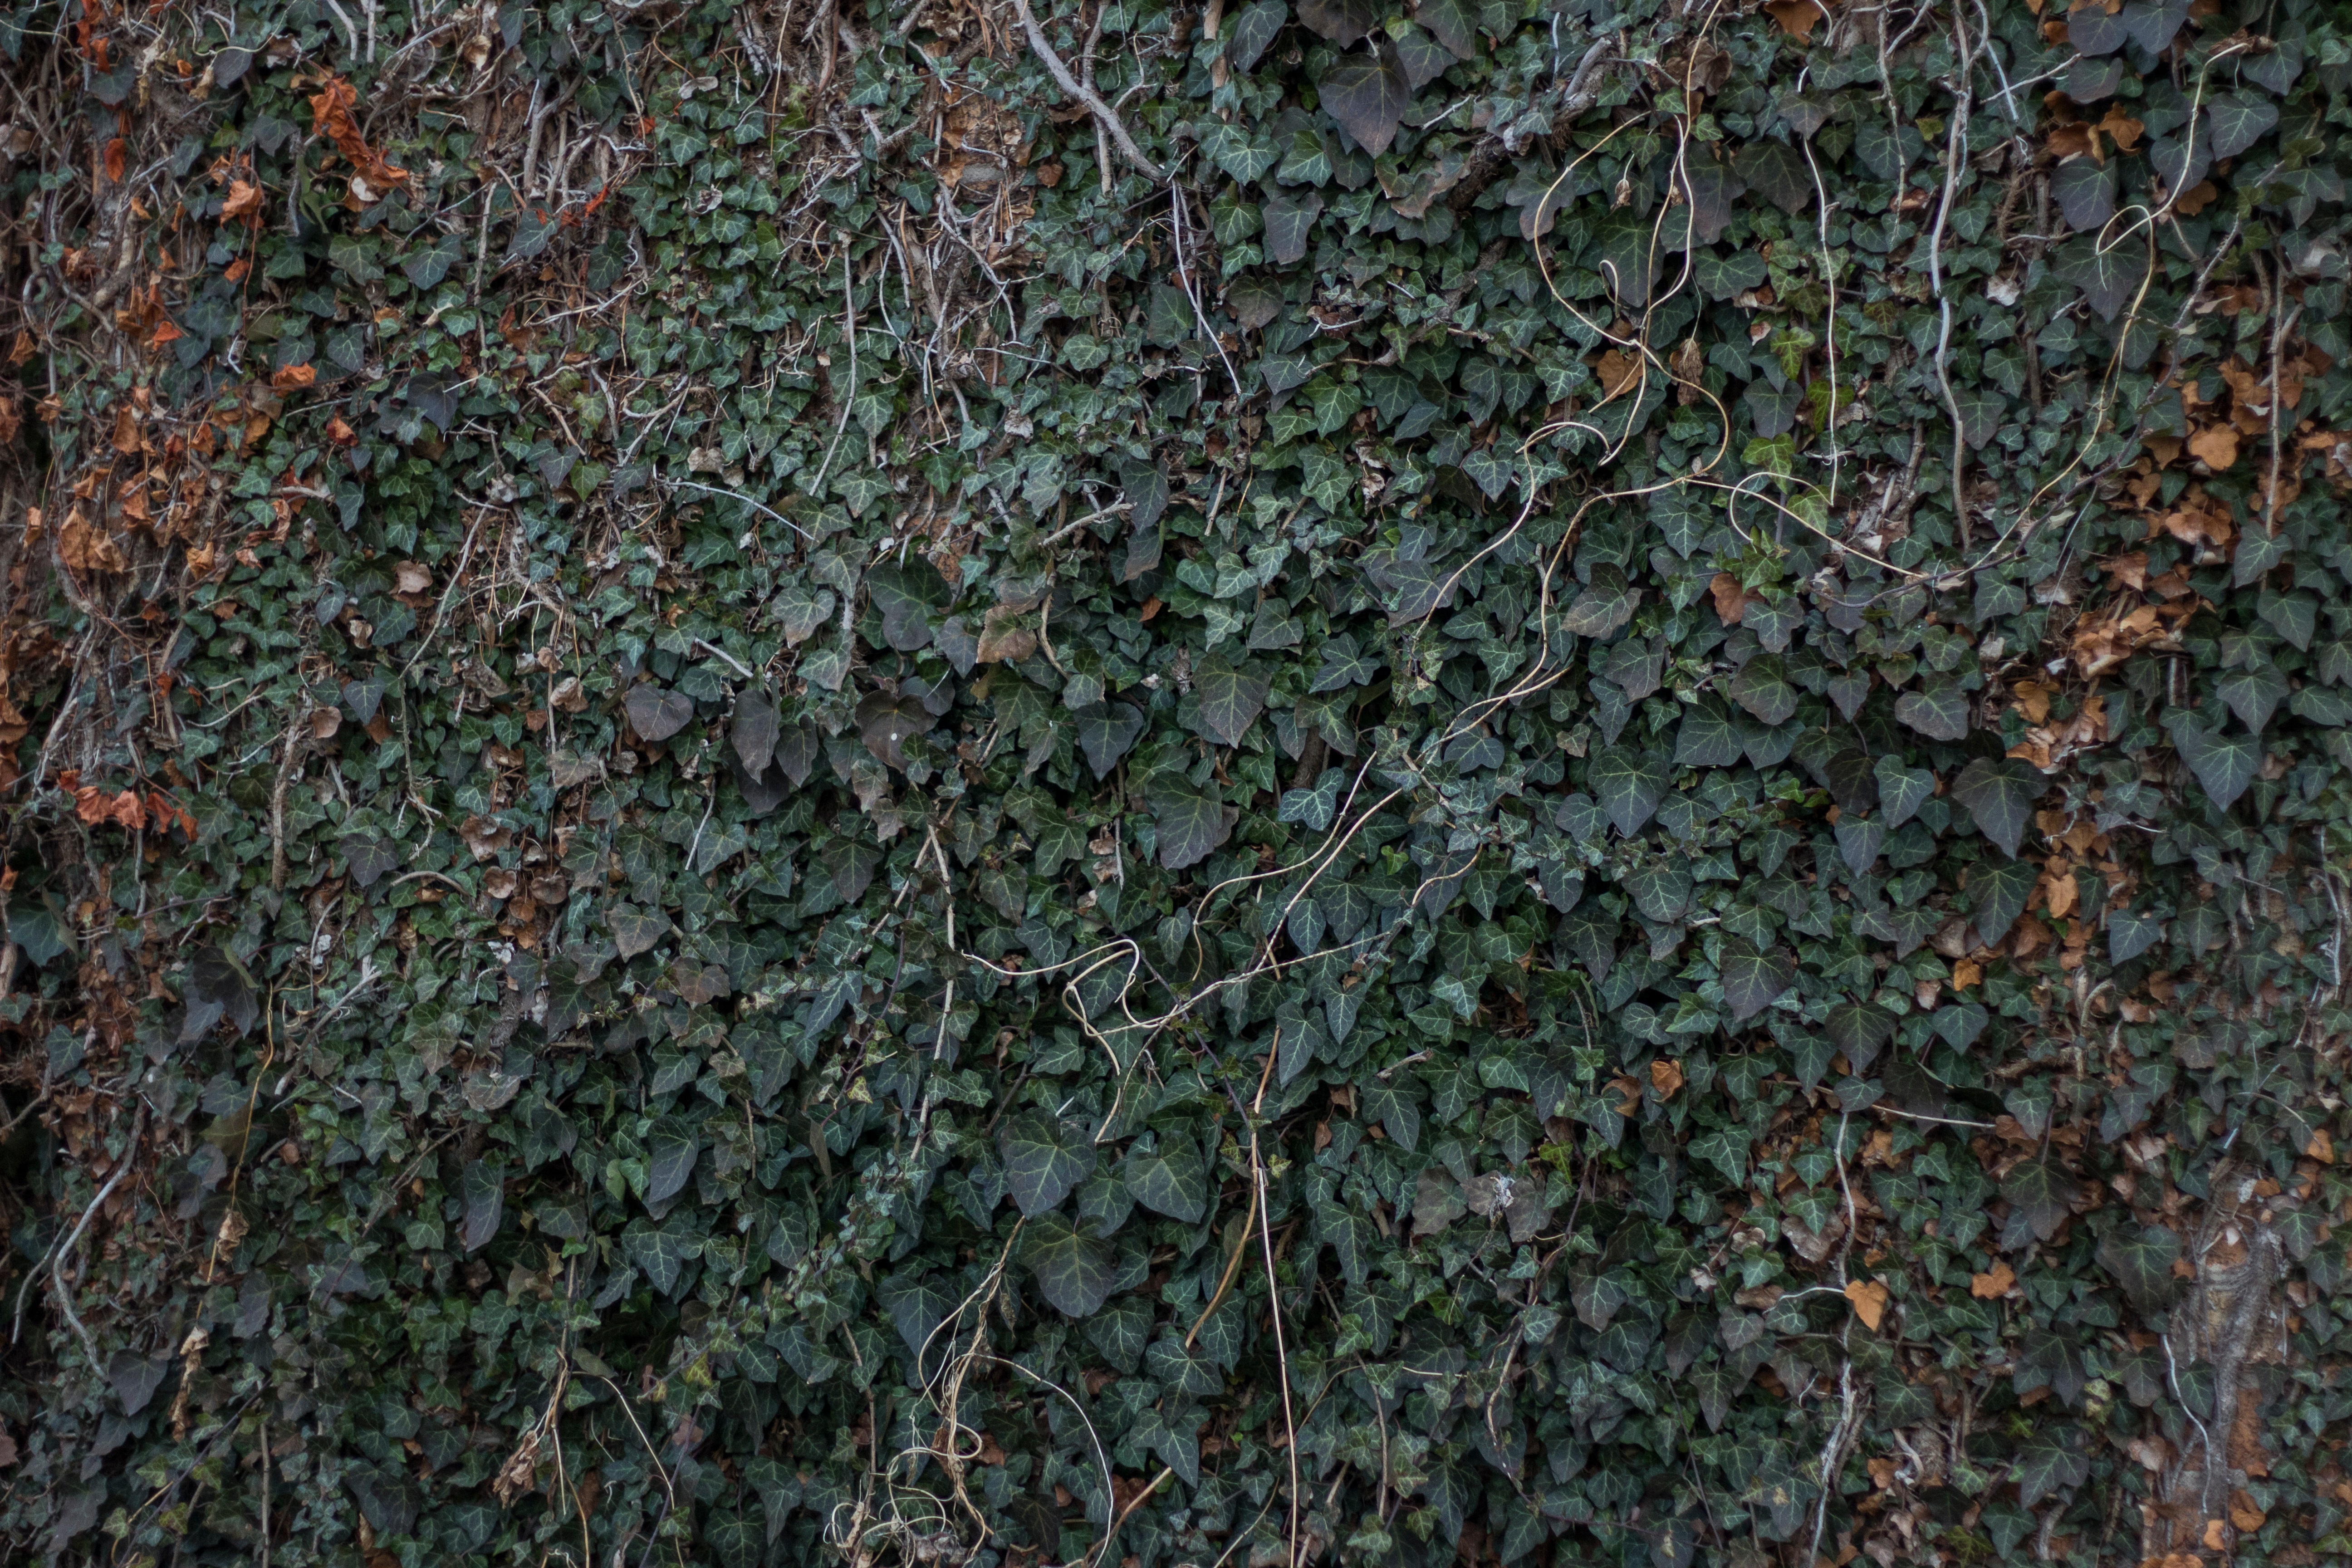
tree, plant, leaf, flower, trunk, ivy, evergreen, soil, shrub, deciduous, hedge, flowering plant, woody plant, land plant